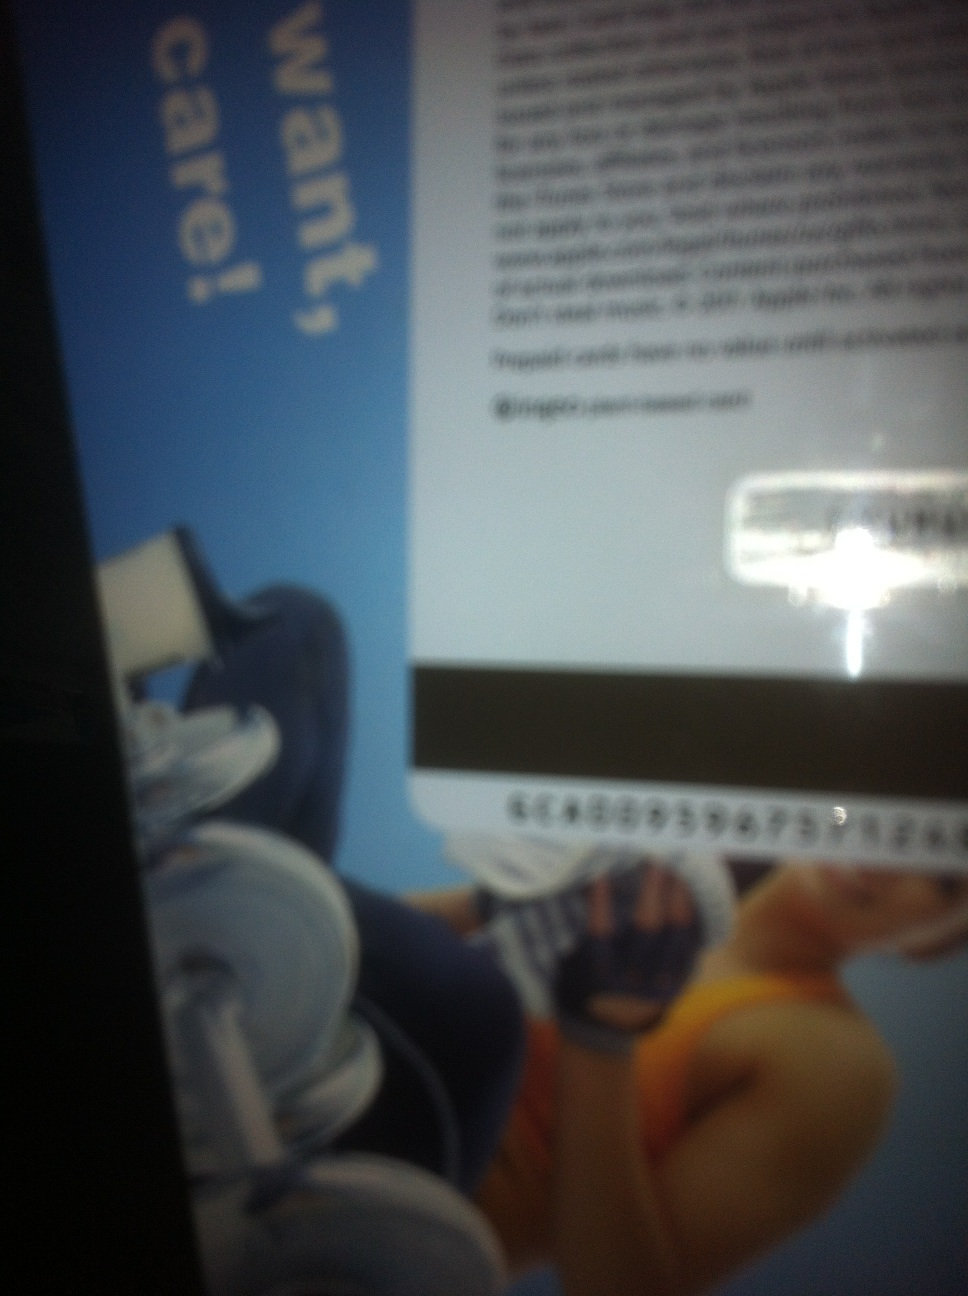Question: What does this label say?
Answer: unanswerable